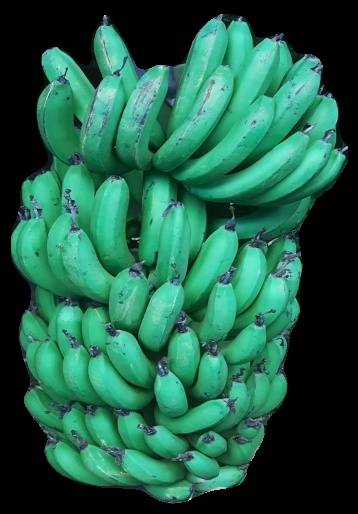
Variety: pachbale
Grade: grade1